List of Brentford F.C. records and statistics

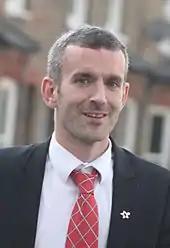
Brentford Hall of Fame member Kevin O'Connor retired in 2015, after making 501 appearances.

Brentford Football Club is an English professional football club based in Brentford, Hounslow, London. Between 1897 and 1920, the first team competed in the London League, Southern League and Western League. Since 1920, the first team has competed in the Football League, the Premier League and other nationally and internationally organised competitions.